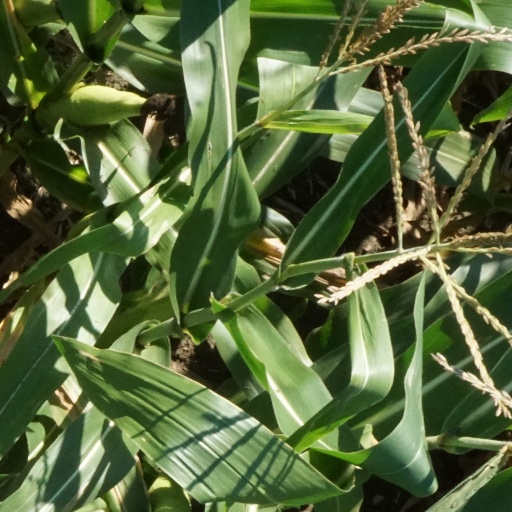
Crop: maize; corn